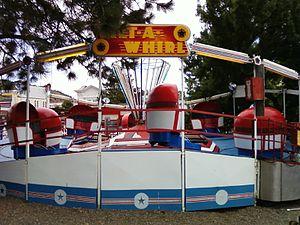
Tilt-A-Whirl est un type d'attraction populaire dans les foires et fêtes foraines mais que l’on trouve aussi dans quelques parcs d'attractions.